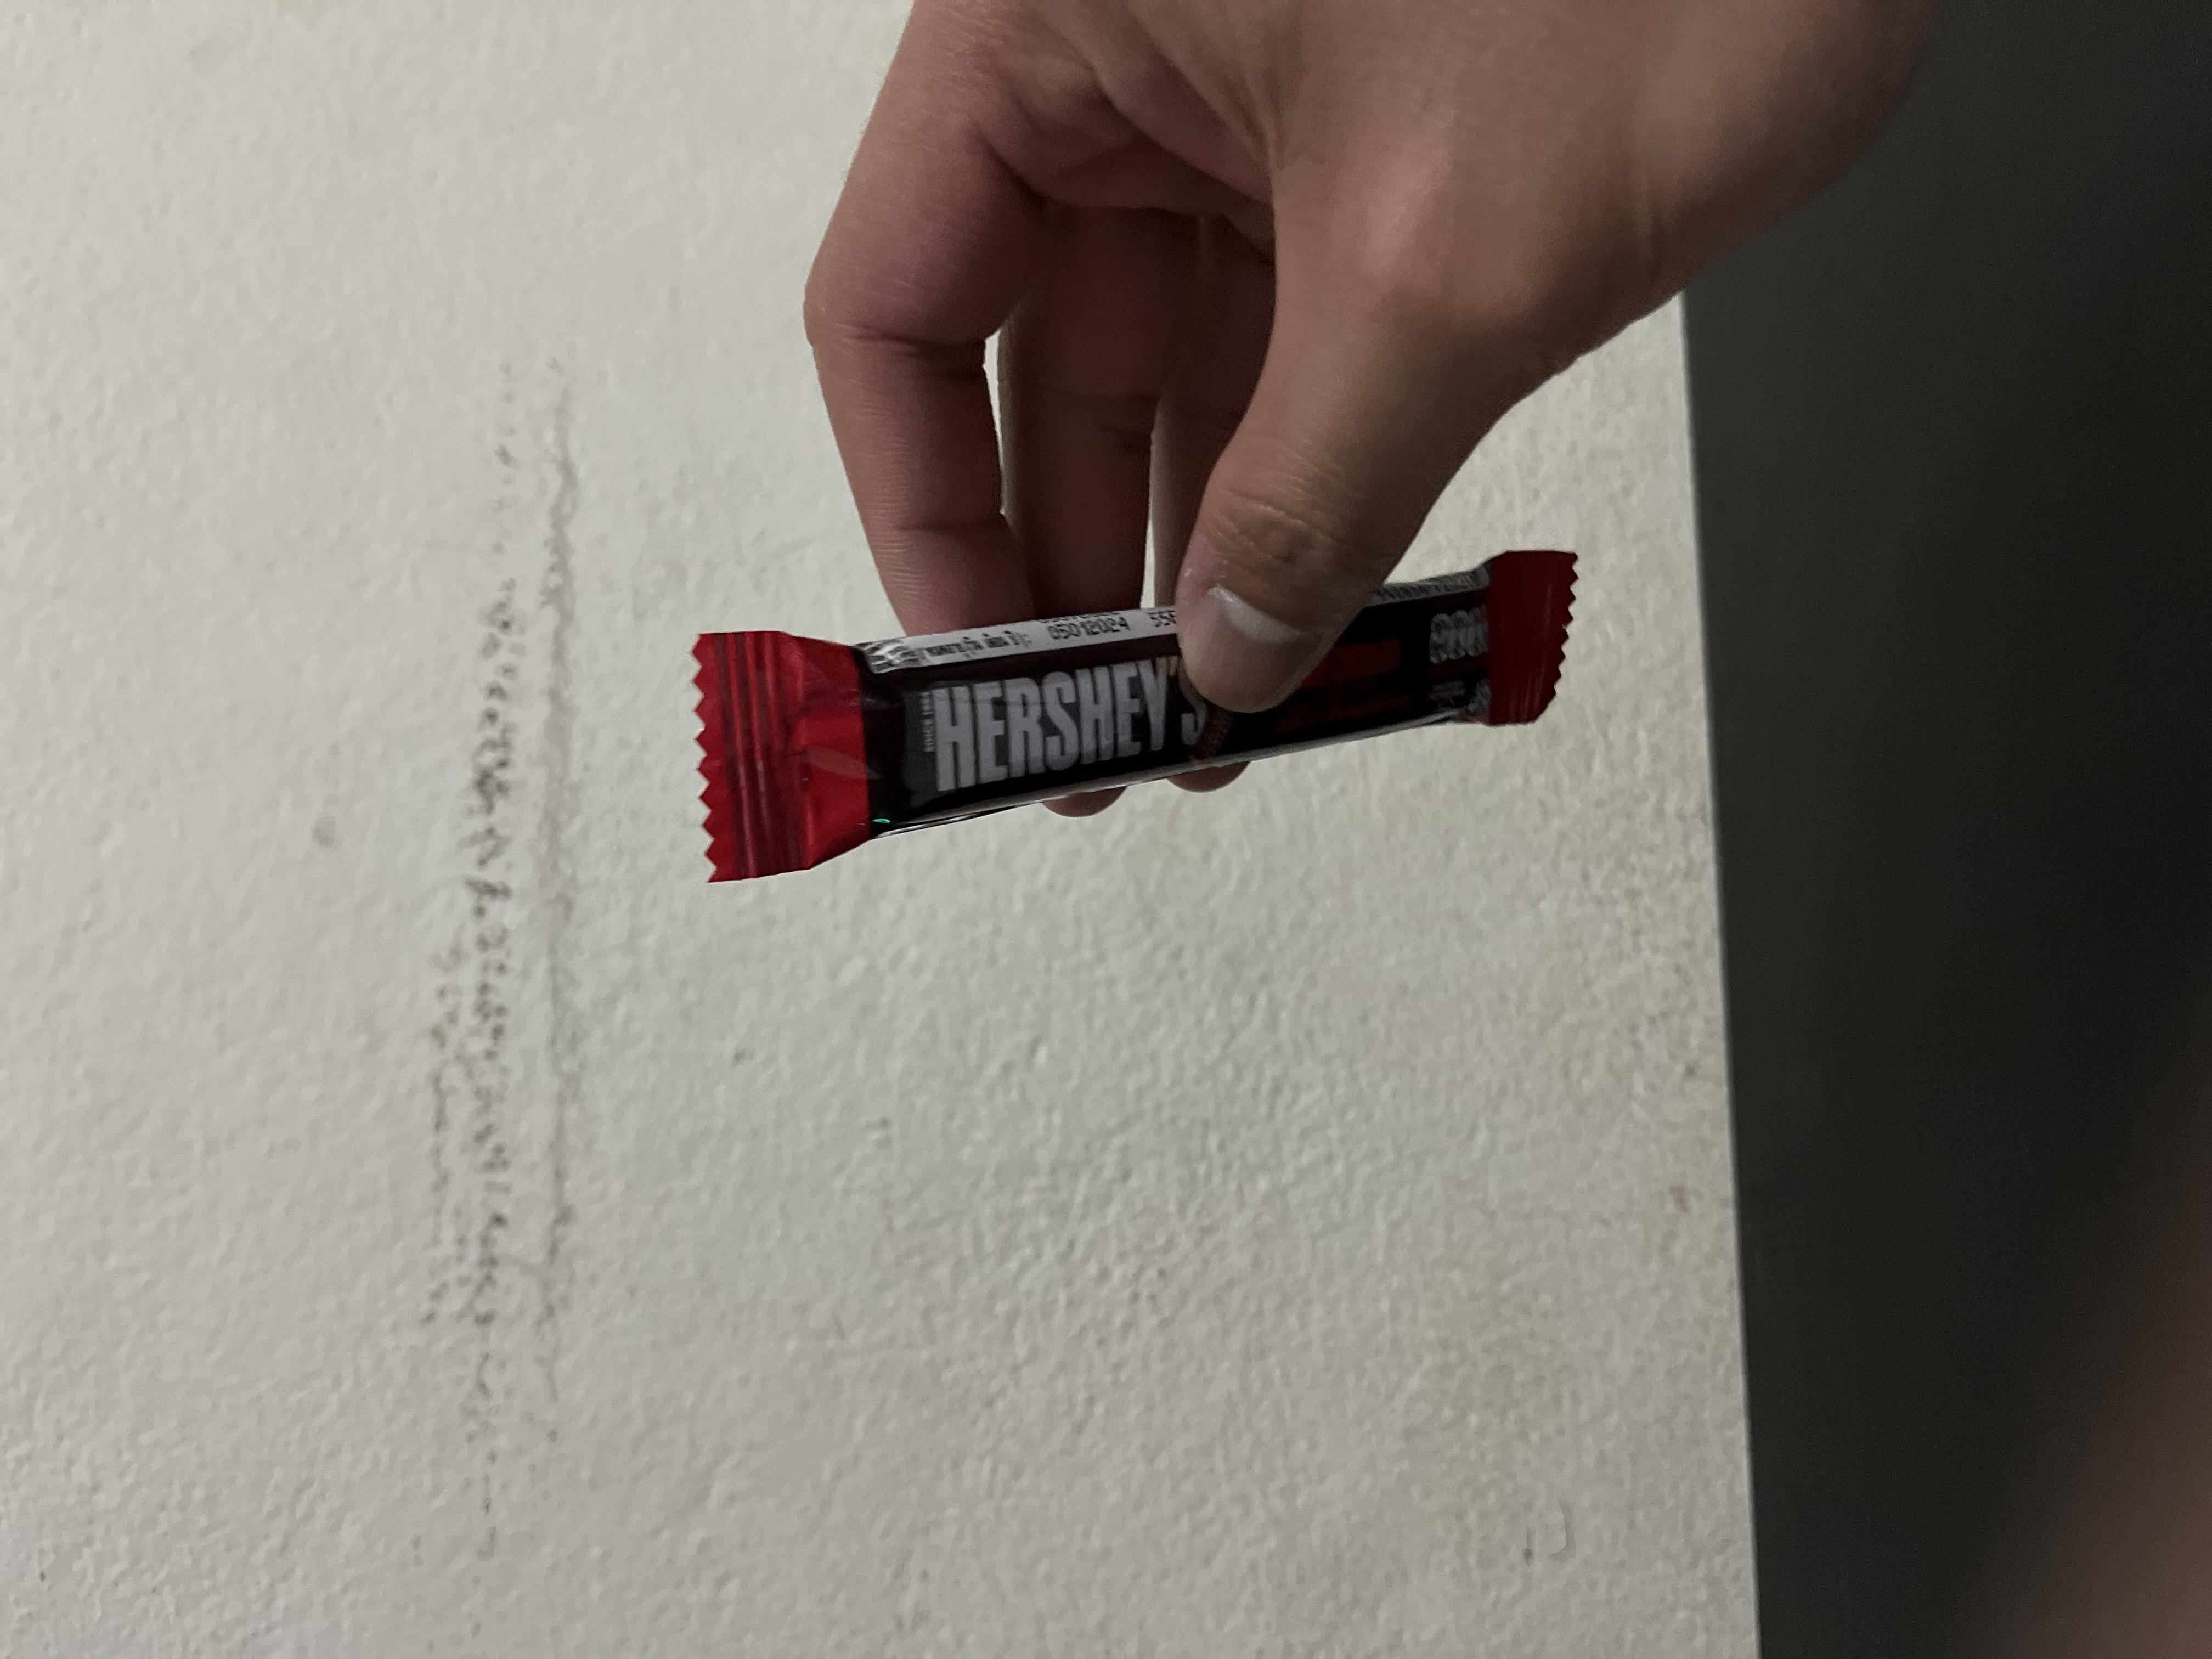
Label: plastics